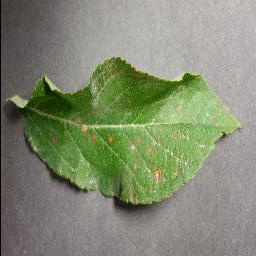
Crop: apple
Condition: cedar_rust